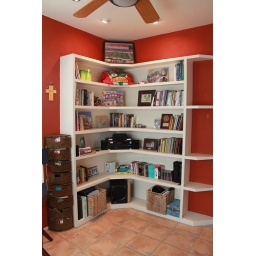
Just a few things sitting in the office at our Scottsdale house